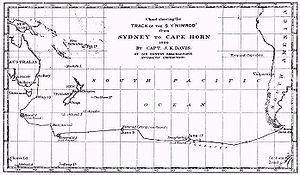
Les îles Nimrod sont un groupe d'îles signalées pour la première fois en 1828 par le capitaine Eilbeck du navire Nimrod tandis qu'il naviguait, de son point de départ Port Jackson, autour du Cap Horn. Elles sont signalées à l'est de l'île Emerald et à l'ouest de l'île de Dougherty, à approximativement 56° S, 158° O. Il s'agit vraisemblablement d'îles fantômes.
L'Antarctique est le seul continent sans aucun État indépendant. Cependant elle n'est pas dépourvue de formations d'État, qui sont pour la plupart des États dépendants notamment dans les Antilles australes, ou des revendications territoriales principalement continentales. Il y a également des territoires à statut incertain, certaines îles fantômes qui apparaissent parfois en face des marins, mais qui, le plus probablement, ont coulé, elles étant encore représentées sur des cartes, dans la continuité du mythe de la Terra Australis.
L' île Emerald ou île Émeraude est une île fantôme que des explorateurs du navire éponyme avaient située entre l'Australie et l'Antarctique au sud de l'île Macquarie en décembre 1821. Elle était supposée être une petite île montagneuse à 57 ou 57° 30' de latitude sud et 162° de longitude est.